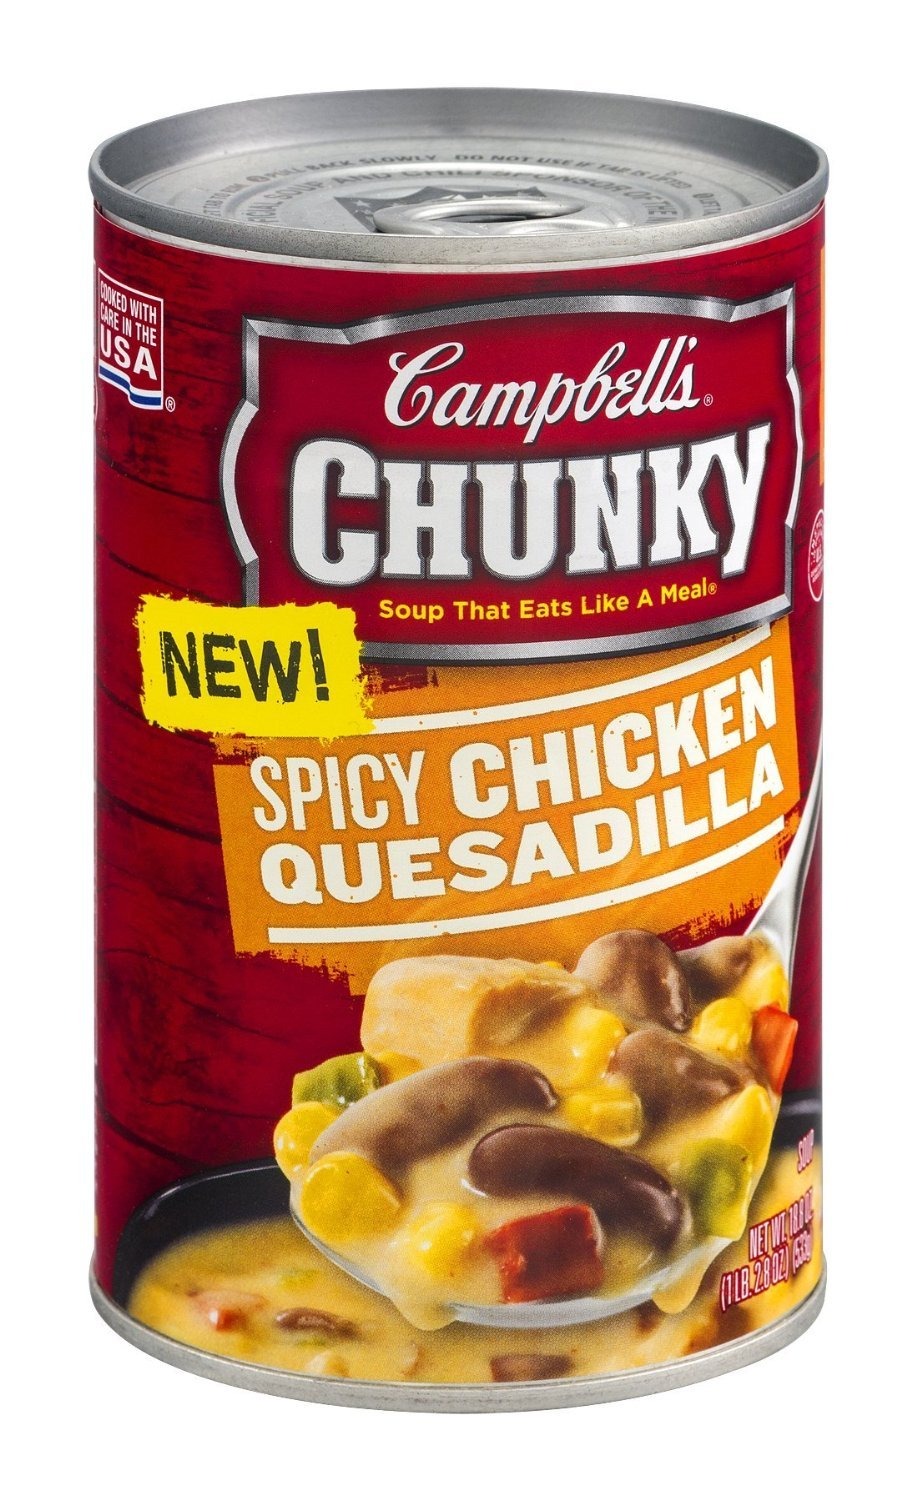
Item Name: Campbell's Chunky Soup Spicy Chicken Quesadilla 18.8 Oz (Pack of 3)
Value: 56.4
Unit: Ounce

Price: 2.935